Aga Khan IV

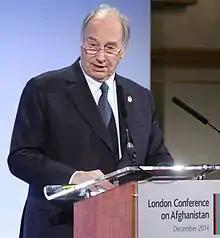
Karim al-Husseini in 2014

In 1964, "Sports Illustrated" wrote that despite Karim al-Husseini's reputation as "a gallivanting jet-setter who wants his horses, cars and women to be fast", he avoided most parties, never appeared in gossip columns, and had been associated with only one woman for the previous five years. In 1969, al-Husseini married former British model Sarah Frances Croker Poole, who assumed the name "Begum Salimah Aga Khan" upon marrying him. Sarah Frances was a divorcee, having previously been married to Lord James Charles Crichton-Stuart, son of John Crichton-Stuart, 5th Marquess of Bute.